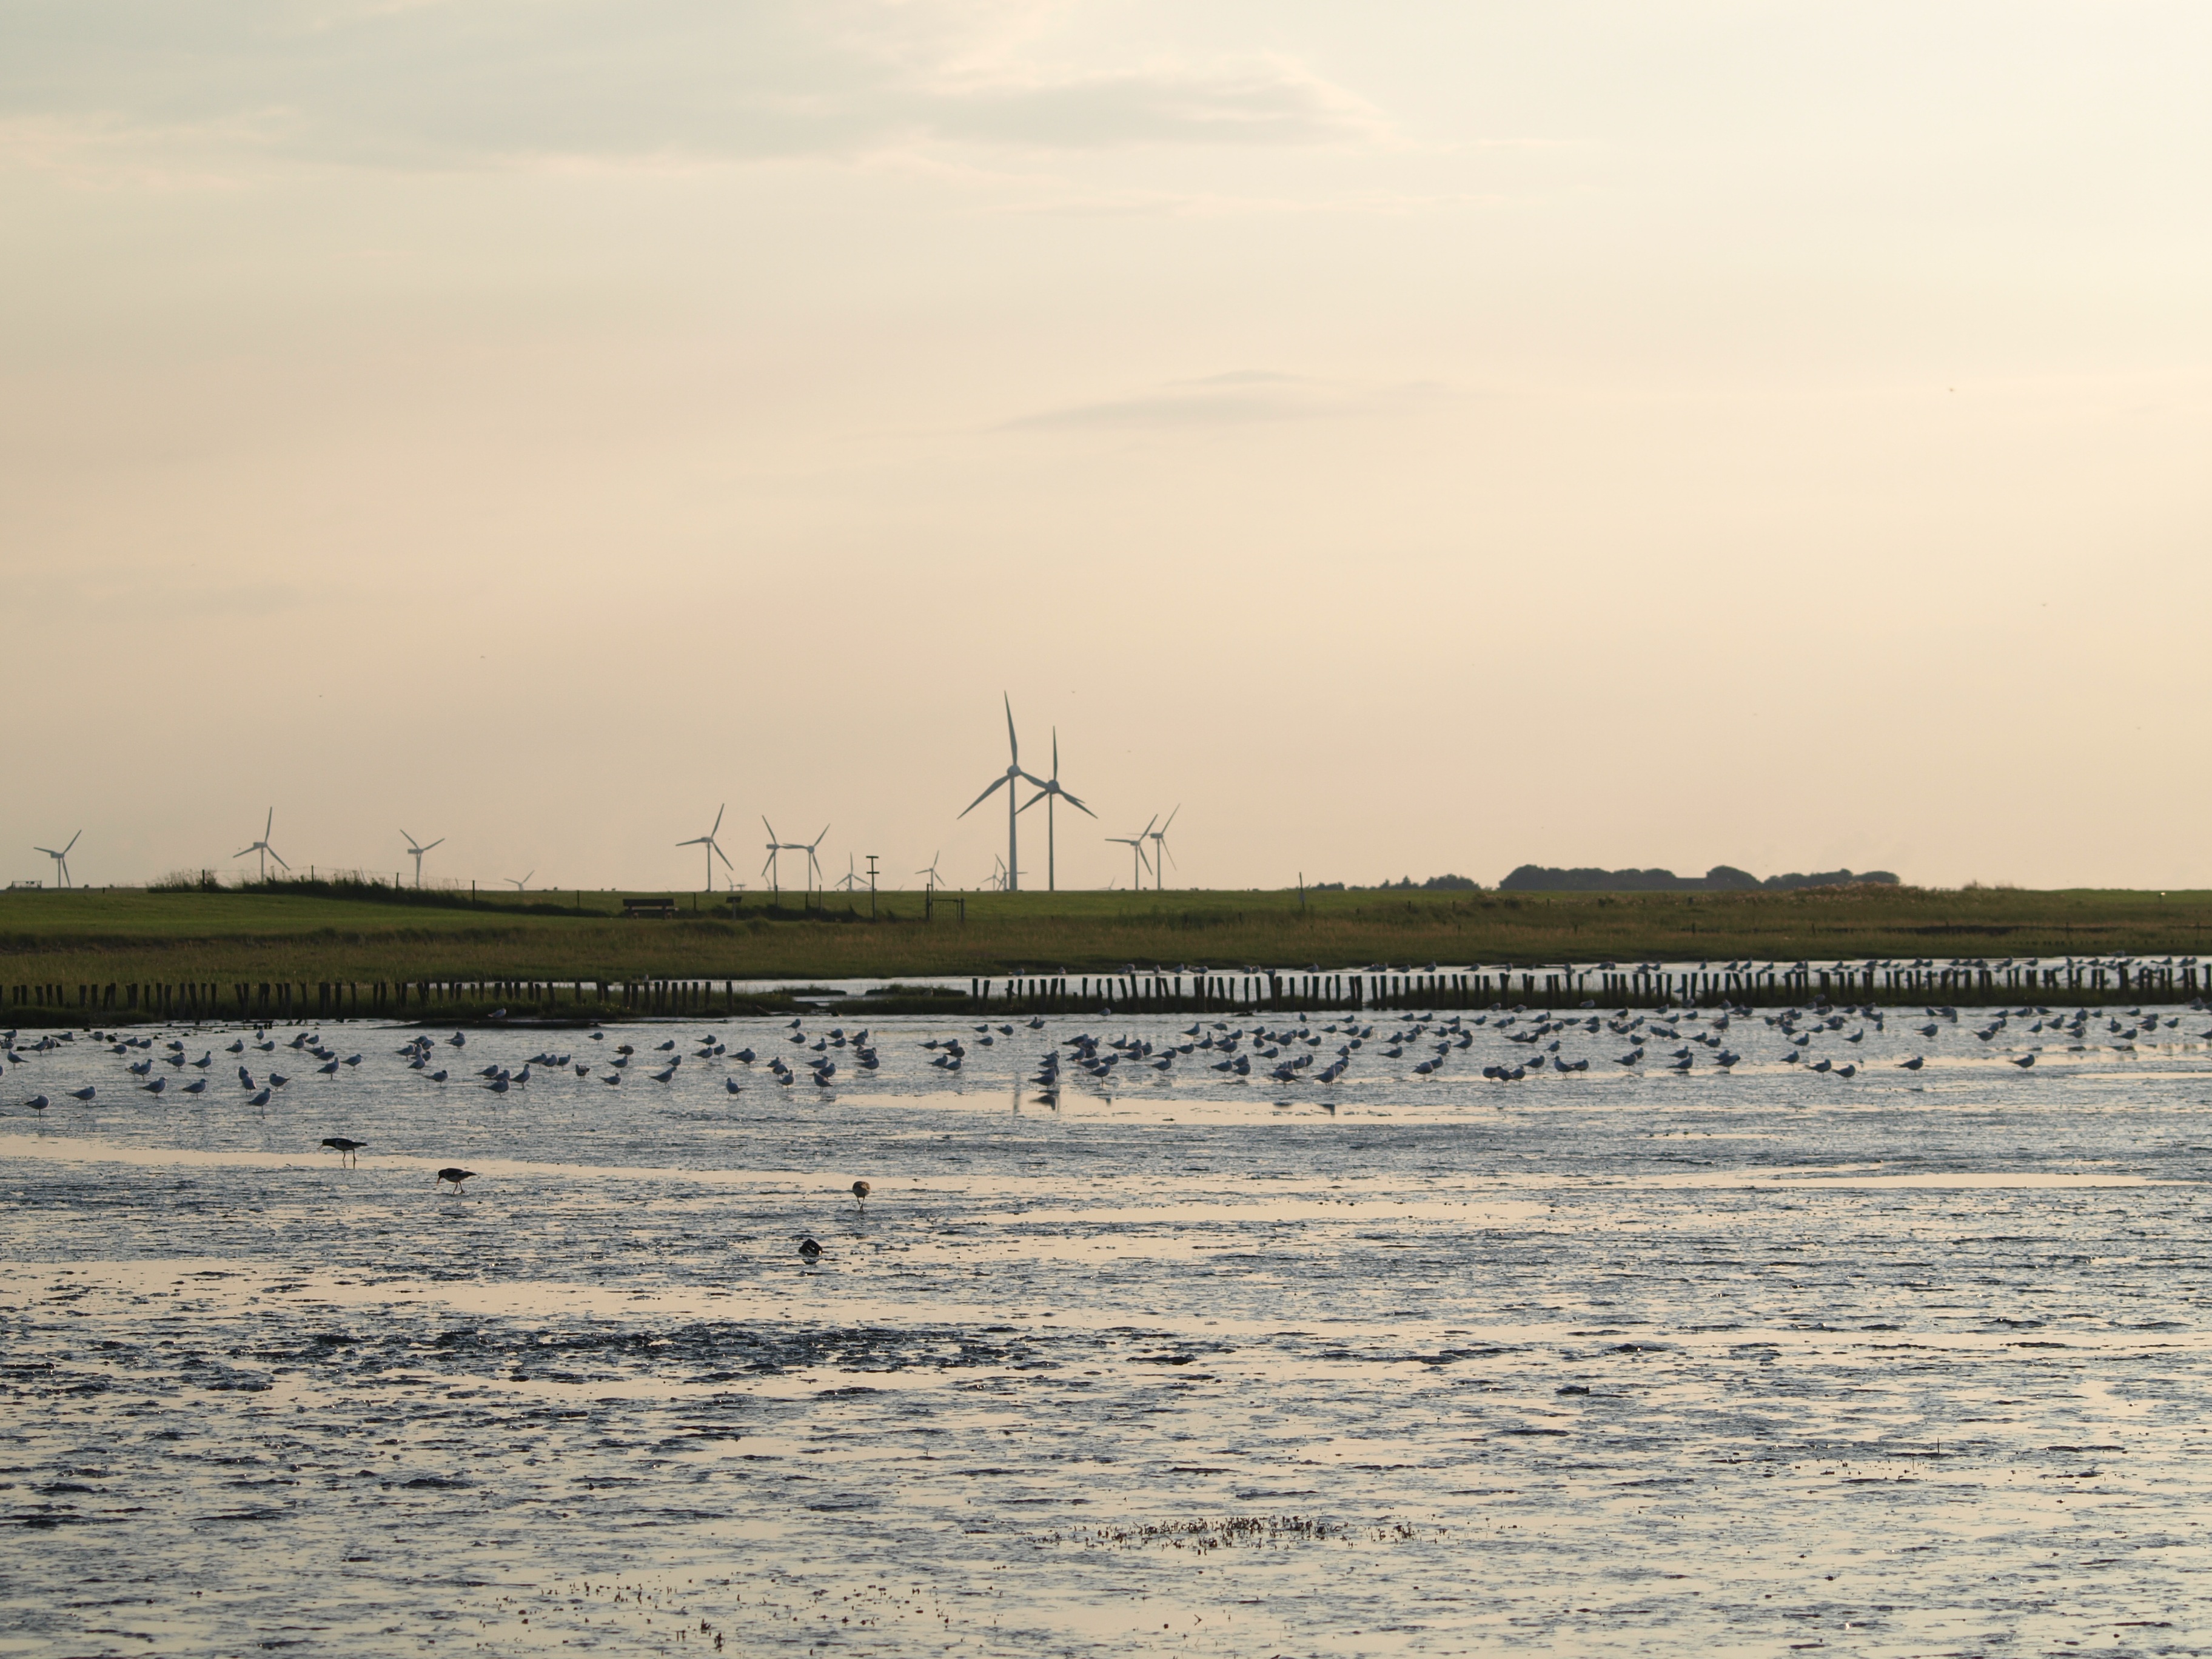
beach, landscape, sea, coast, water, nature, sand, ocean, horizon, marsh, cloud, sunrise, sunset, morning, shore, wave, wind, tower, bay, body of water, wetland, north sea, east frisia, wadden sea, ebb, watts, mudflat, atmospheric phenomenon